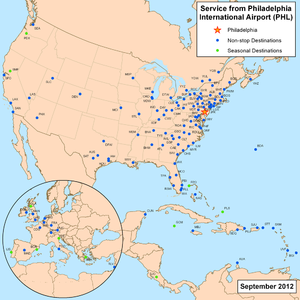
L'aéroport international de Philadelphie est le principal aéroport de l'État de Pennsylvanie, desservant notamment la ville de Philadelphie.